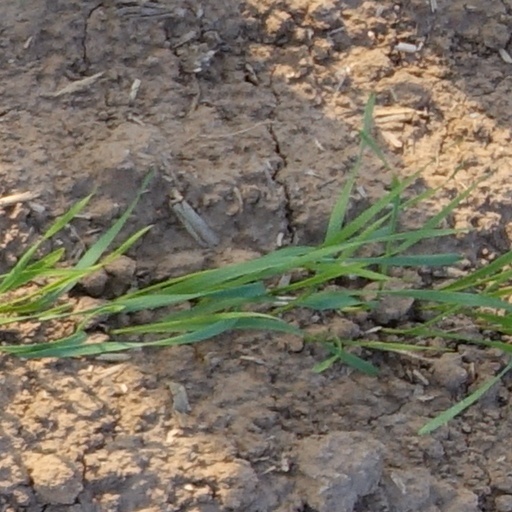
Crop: wheat